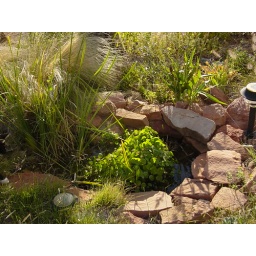
Inground bird bath near my native plants